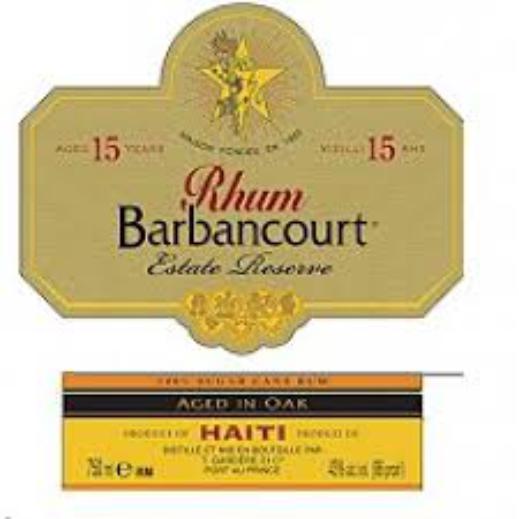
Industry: Food